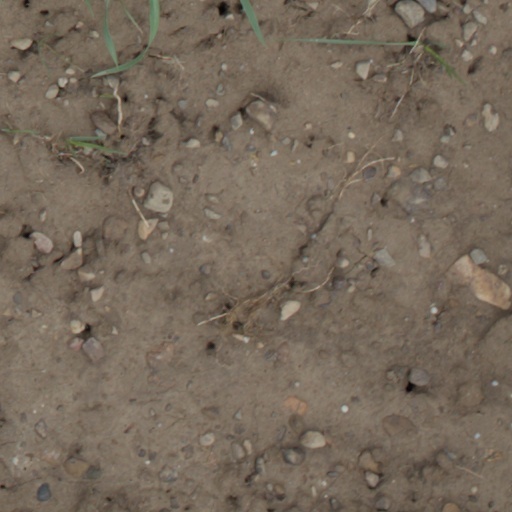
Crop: wheat